Doom (1993 video game)

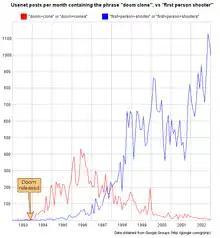
Double-line graph. X-axis is years from 1993 to 2002. Y-axis shows usenet post counts ranging from 0 to 1200 per month. Red line ("doom+clone" or "doom+clones") peaks at about 400 in 1996, and tails off to zero again by 2002. Blue line ("first+person+shooter" or "first+person+shooters") grows mostly monotonically to about 1120 by 2002, with an intermediate peak of about 850 in 2000. The two lines cross in late 1997. Both lines are close to zero before late 1993, when "Doom released" is noted with a visual marker.

In 1995, id created an expanded version of "Doom" for the retail market with a fourth episode of levels, which was published by GT Interactive as "The Ultimate Doom". "Doom" has also been ported to numerous different platforms, independent from id Software. The first port of "Doom" was an unofficial port to Linux, released by id programmer Dave Taylor in 1994; it was hosted by id but not supported or made official. Microsoft attempted to hire id to port "Doom" to Windows in 1995 to promote Windows as a gaming platform, and Microsoft CEO Bill Gates briefly considered buying the company. When id declined, Microsoft made its own licensed port, with a team led by Gabe Newell. One promotional video for Windows 95 had Gates digitally superimposed into the game.